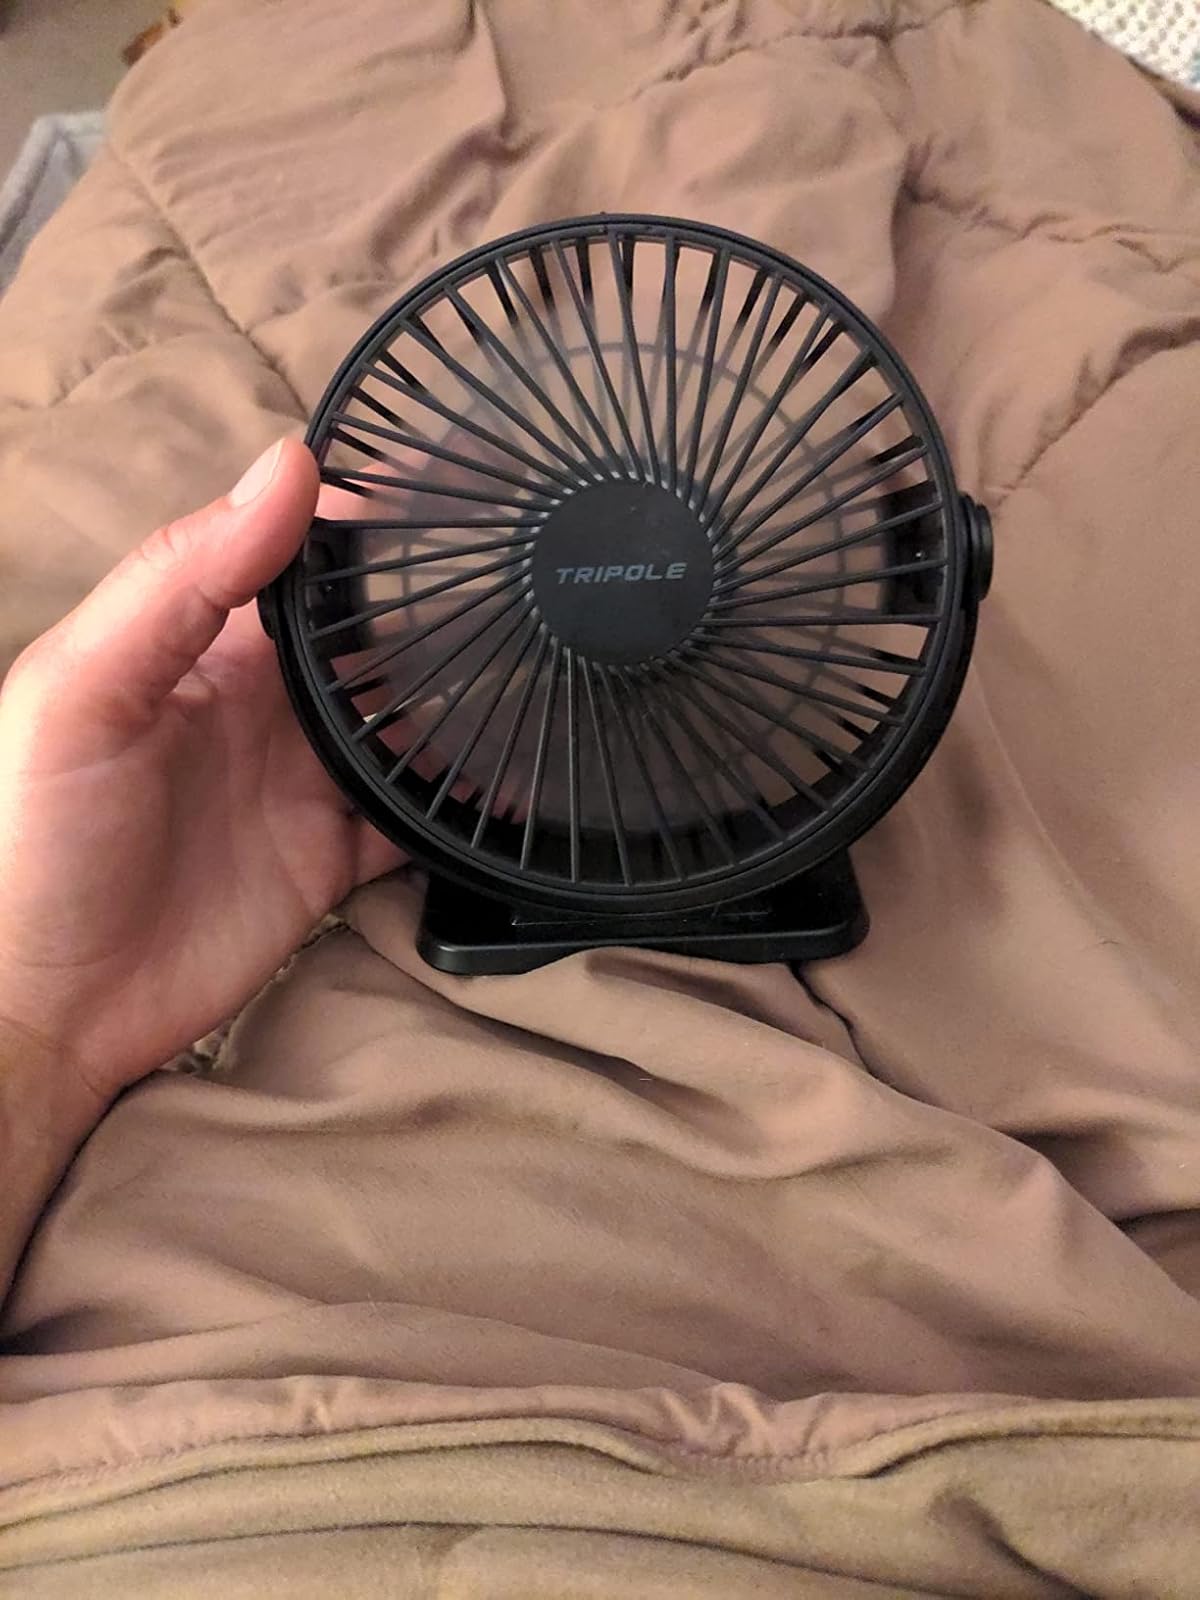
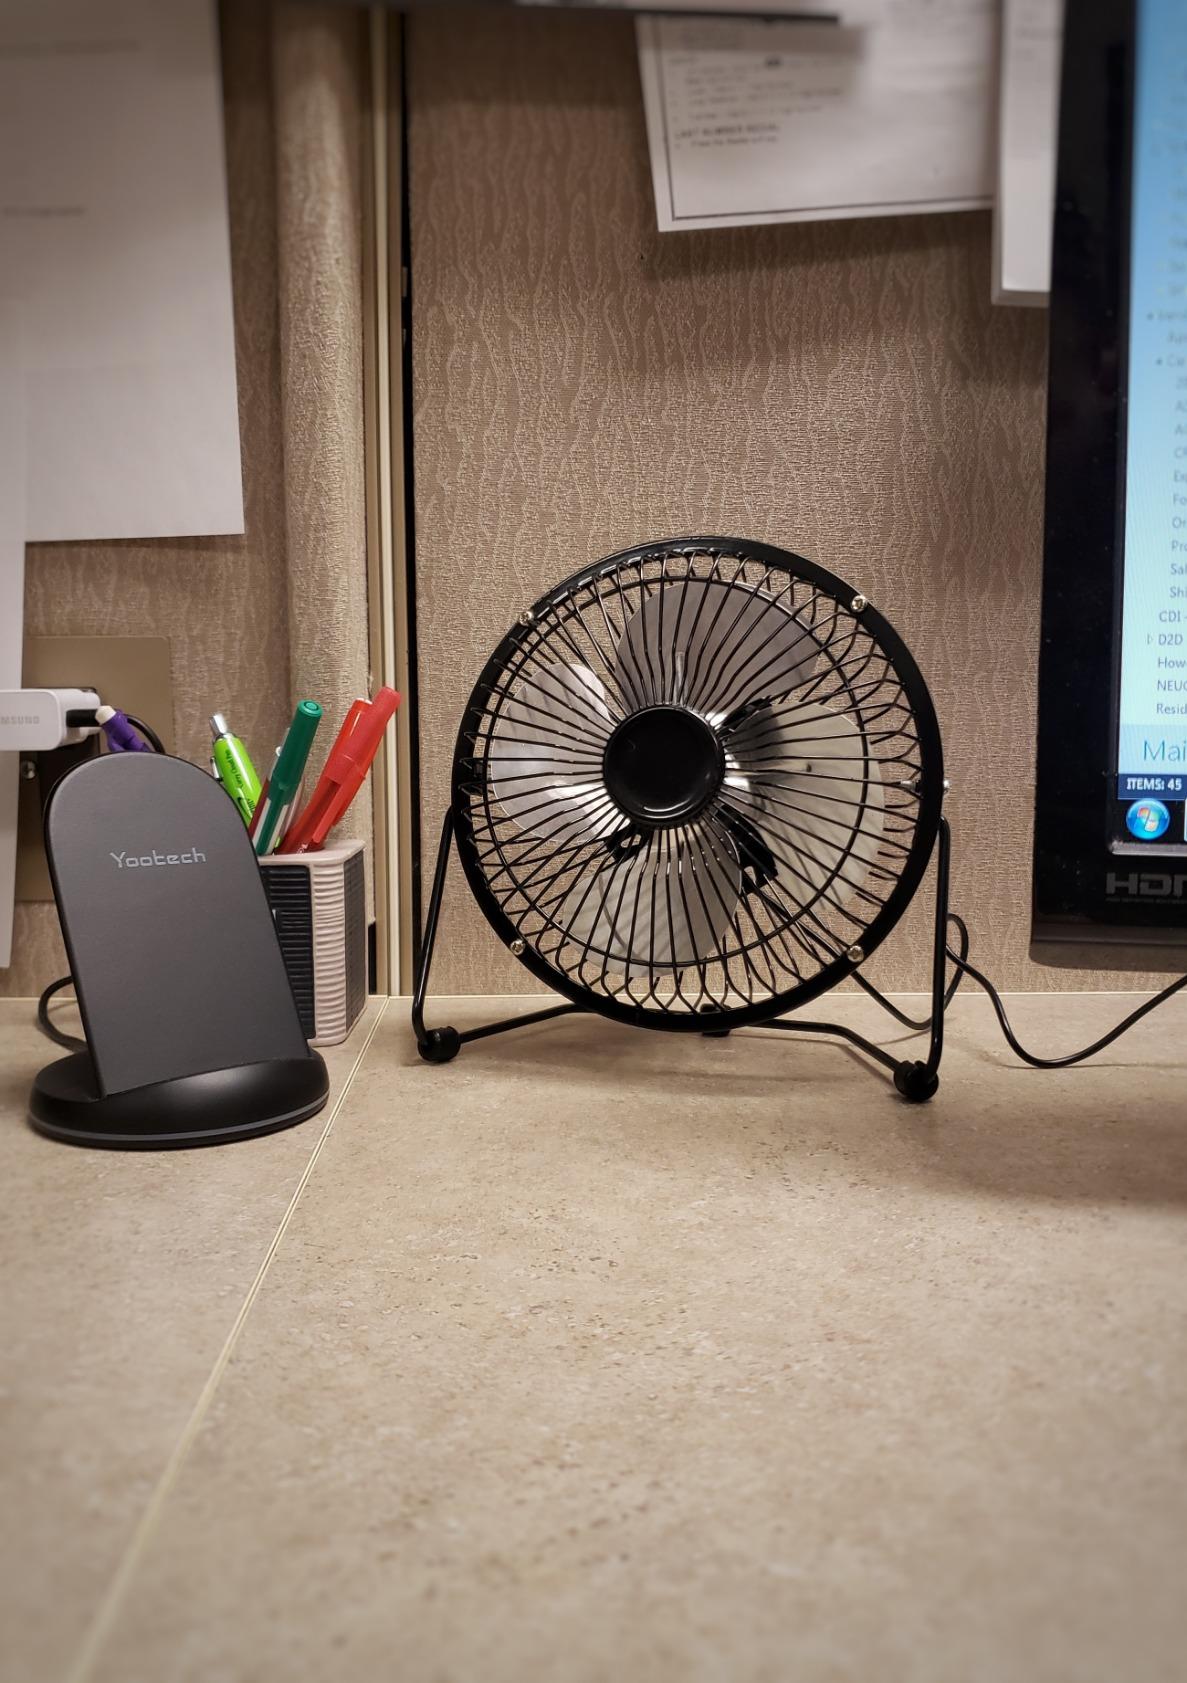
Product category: fan
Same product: no